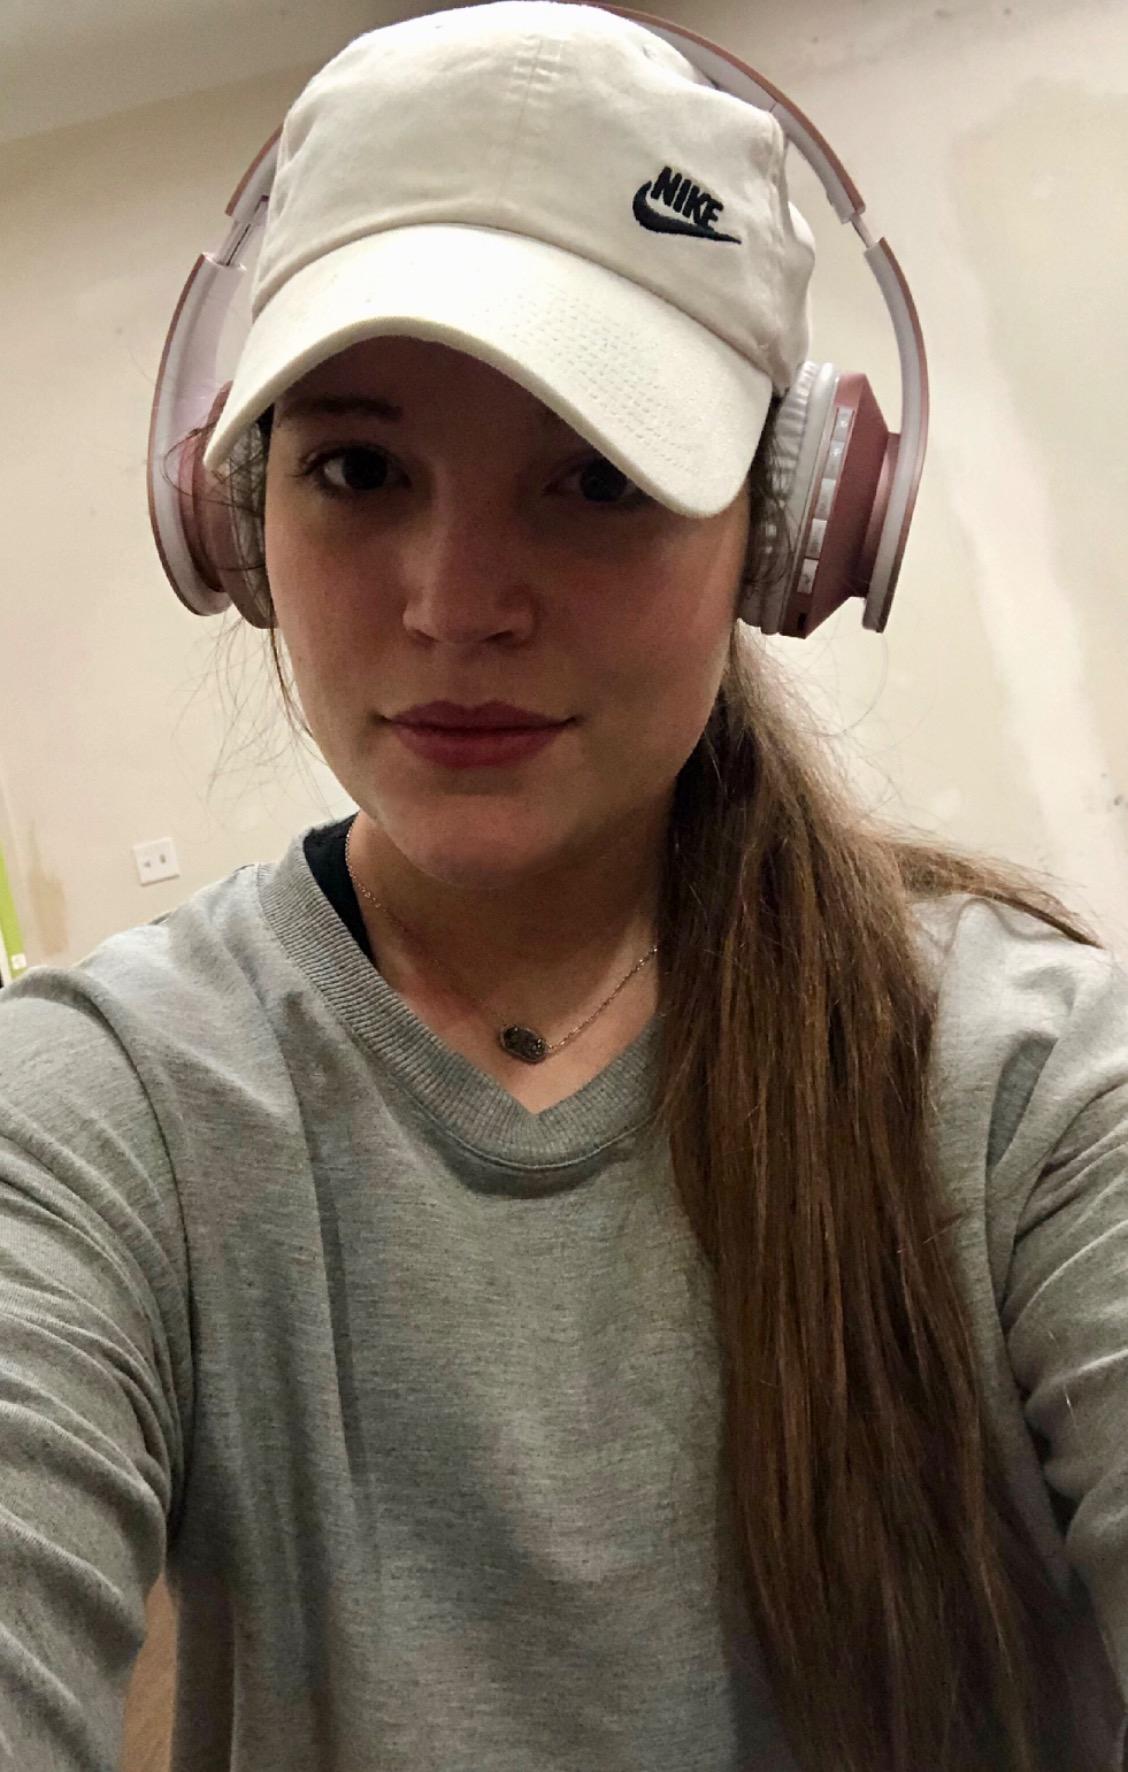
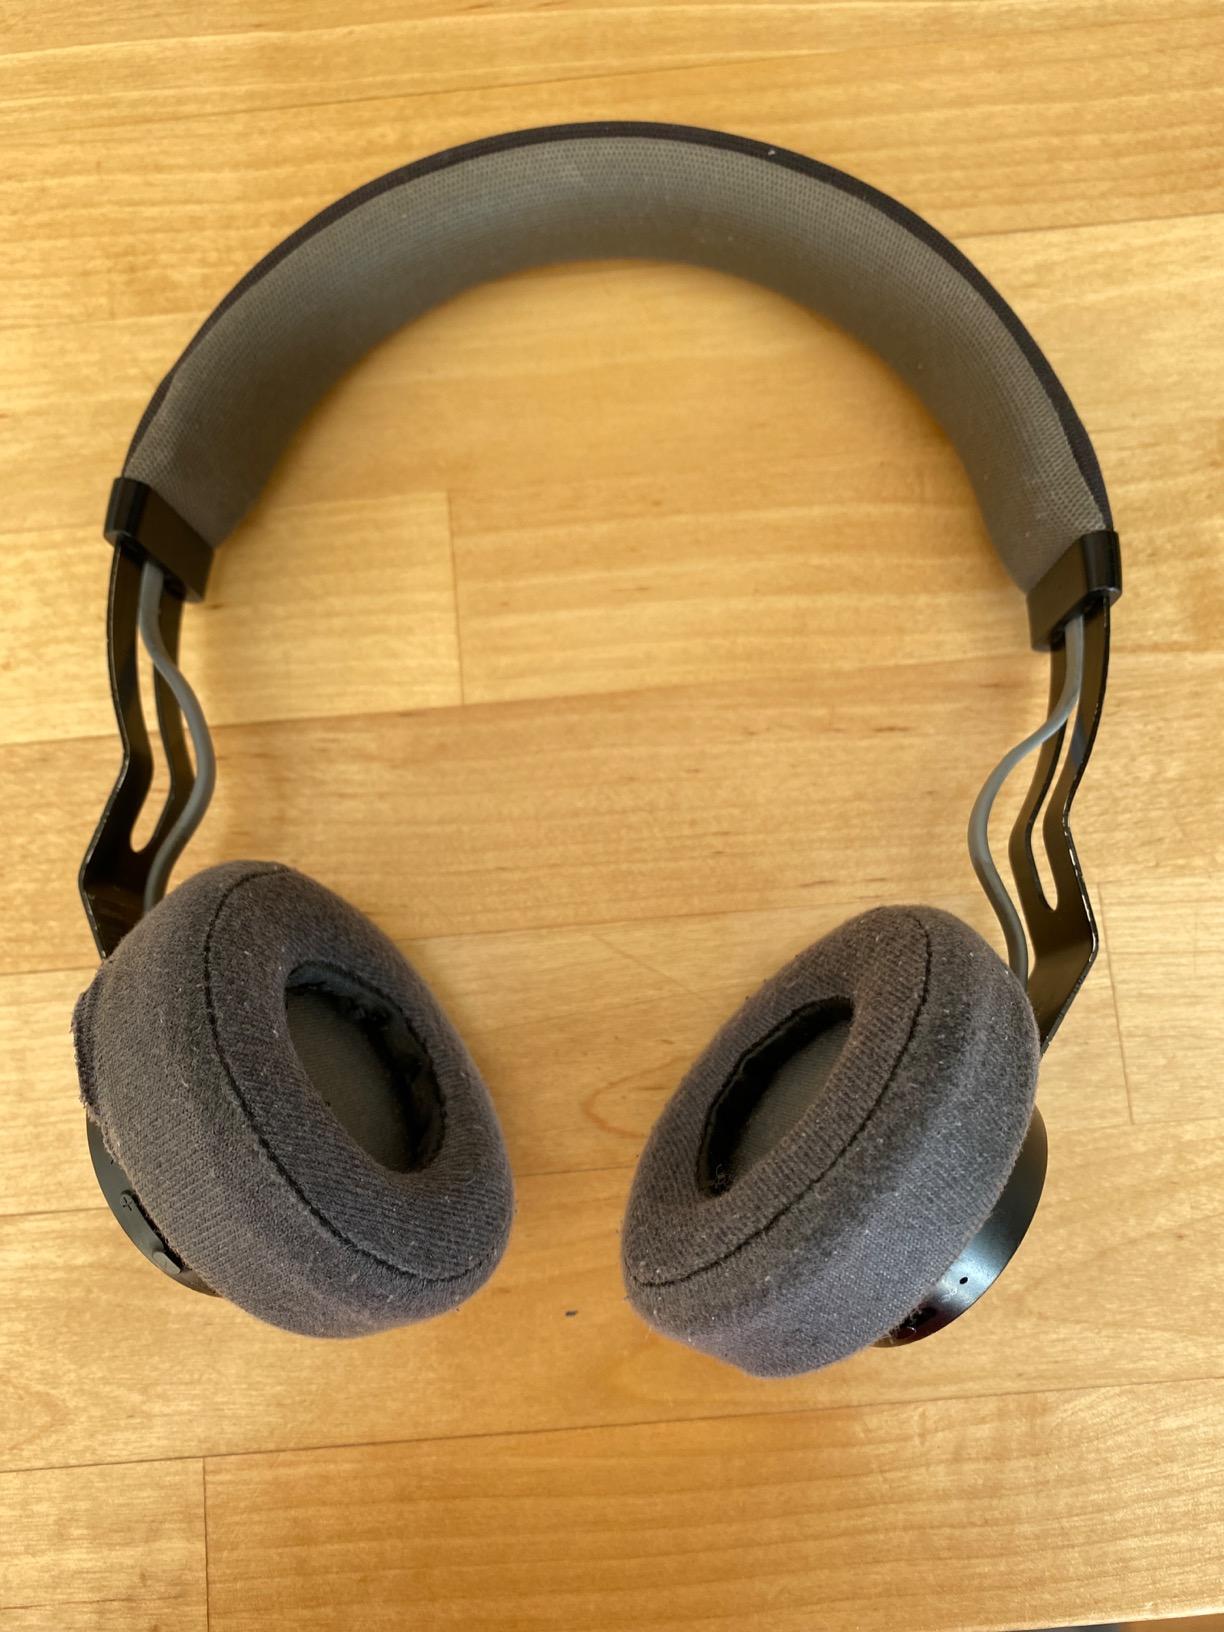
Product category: headphones
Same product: no